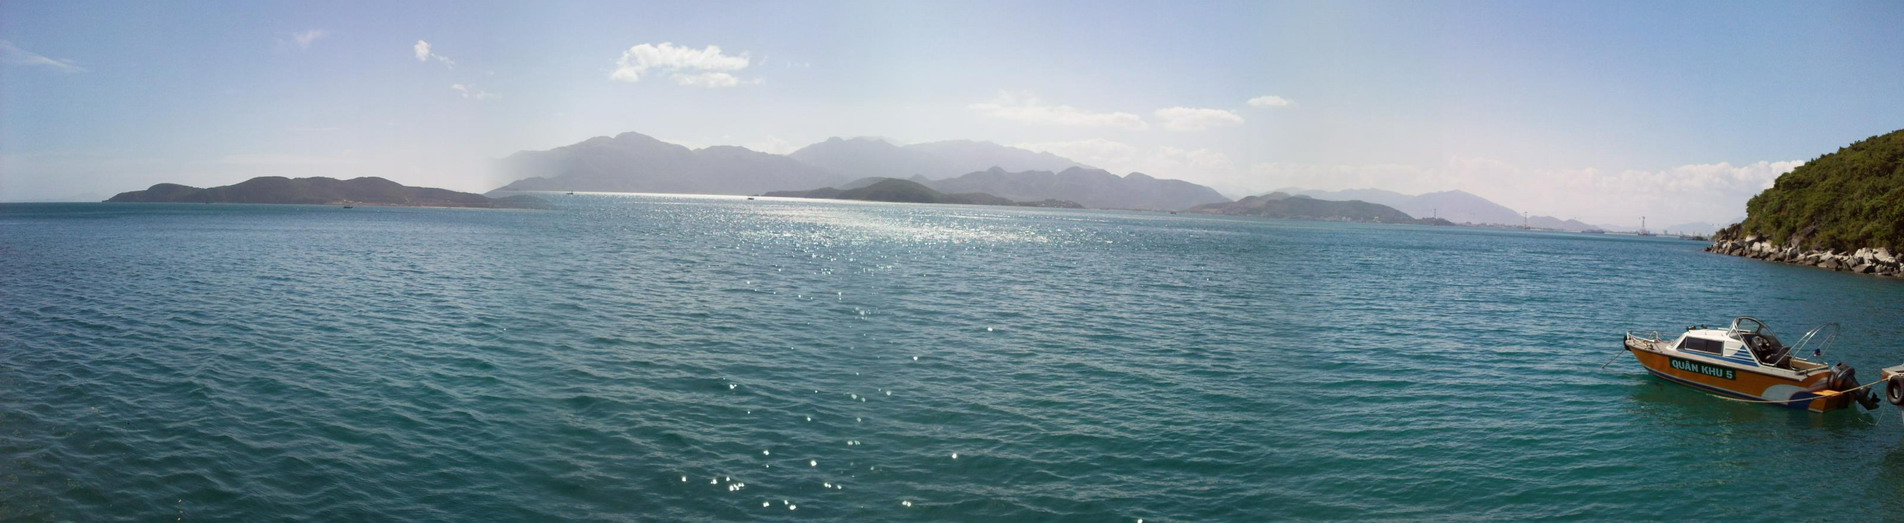
user: text: Nước biển trong ảnh có màu gì?
assistant: text: Màu xanh lam

user: text: Dựa vào dòng chữ 'QUÂN KHU 5' trên thân thuyền, chiếc thuyền này có thể thuộc về loại đơn vị nào?
assistant: text: Một đơn vị thuộc Quân khu 5 của Quân đội Nhân dân Việt Nam.